Post-classical history

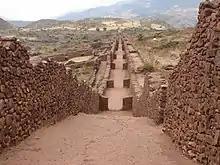
Piquillacta was an administrative urban center of the Wari Empire, a South America Andean civilization that thrived from the 5th to the 8th century.

First was the expansion and growth of civilization into new geographic areas across Asia, Africa, Europe, Mesoamerica, and western South America. However, as noted by world historian Peter N. Stearns, there were no common global political trends during the post-classical period, rather it was a period of loosely organized states and other developments, but no common political patterns emerged. In Asia, China continued its historic dynastic cycle and became more complex, improving its bureaucracy. The creation of the Islamic empires established a new power in the Middle East, North Africa, the Caucasus, and Central Asia. The Mali and Songhai Empires were formed in West Africa. The fall of Roman civilization not only left a power vacuum for the Mediterranean and Europe, but forced certain areas to build what some historians might call new civilizations entirely. An entirely different political system was applied in Western Europe (i.e. feudalism), as well as a different society (i.e. manorialism). However, the once Eastern Roman Empire (Byzantium) retained many features of old Rome, as well as Greek and Persian similarities. Kievan Rus' and subsequently Russia began development in Eastern Europe as well. In the isolated Americas, the Mississippian culture spread in North America and Mesoamerica saw the building of the Aztec Empire, while the Andean region of South America saw the establishment of the Wari Empire first and the Inca Empire later. In Oceania, ancestors of modern Polynesians were established in village communities by the 6th century, a gradual intensification of complexity took place. In the 13th century, complex states were established, most notably the Tuʻi Tonga Empire which collected tribute from many island chains in the greater region.